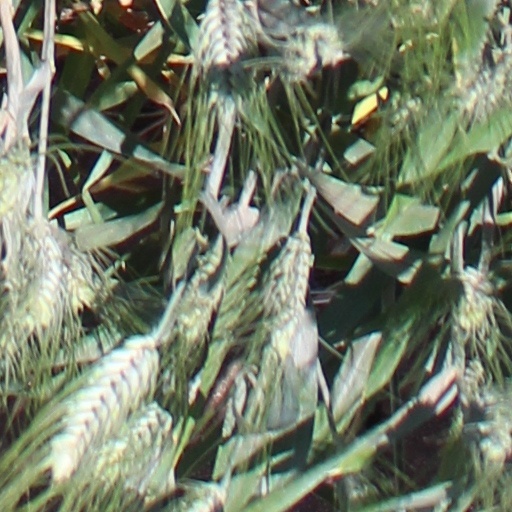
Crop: wheat